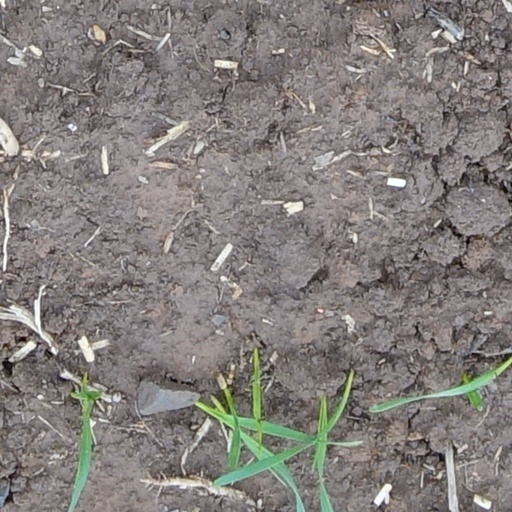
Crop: wheat